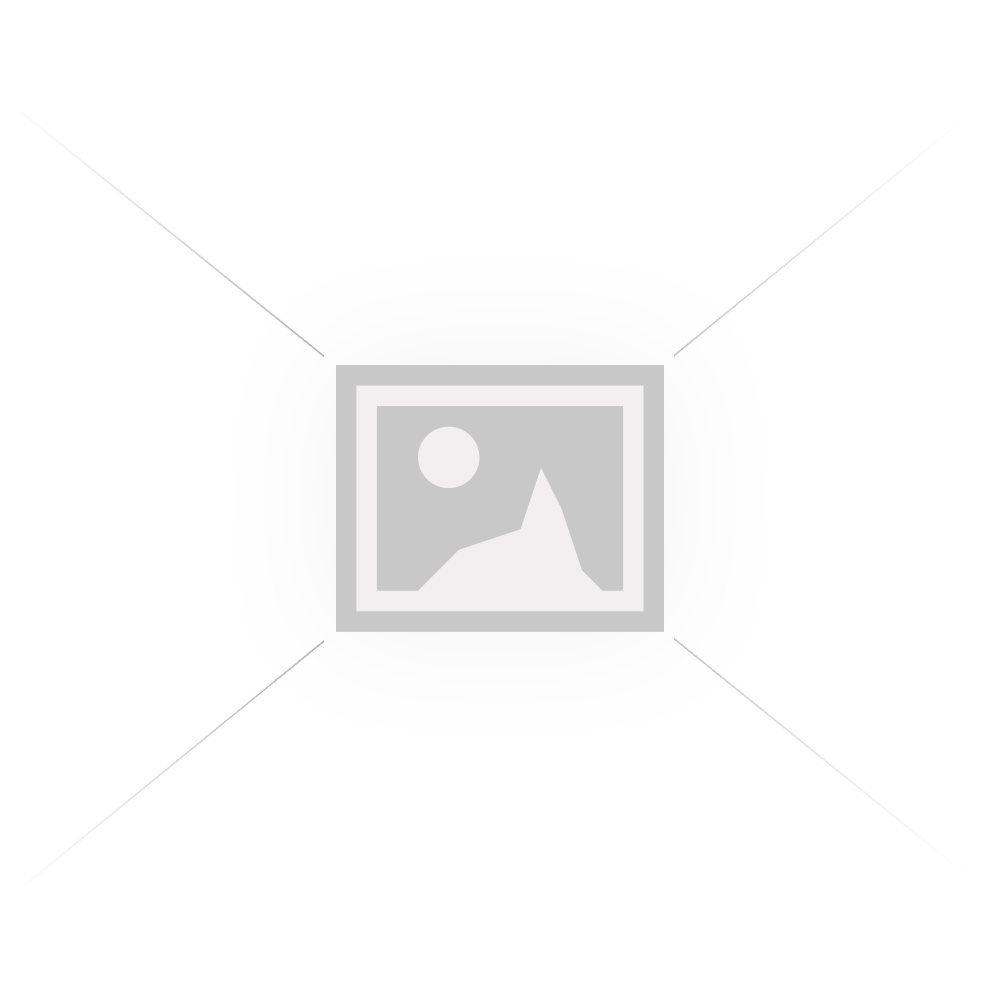
ZOXNA MINI LAUNCHER
Brand: ZOXNA
Category: Sporting Goods > Outdoor Recreation > Hunting & Shooting > Paintball > Paintball Grenade Launchers